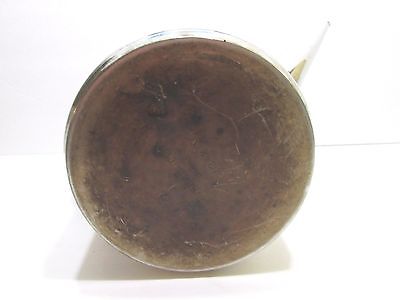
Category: kettle